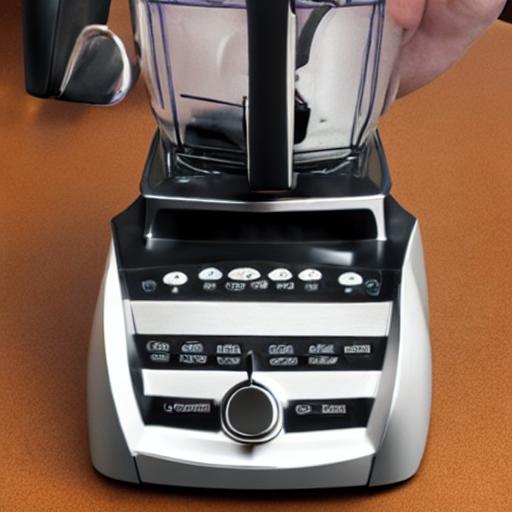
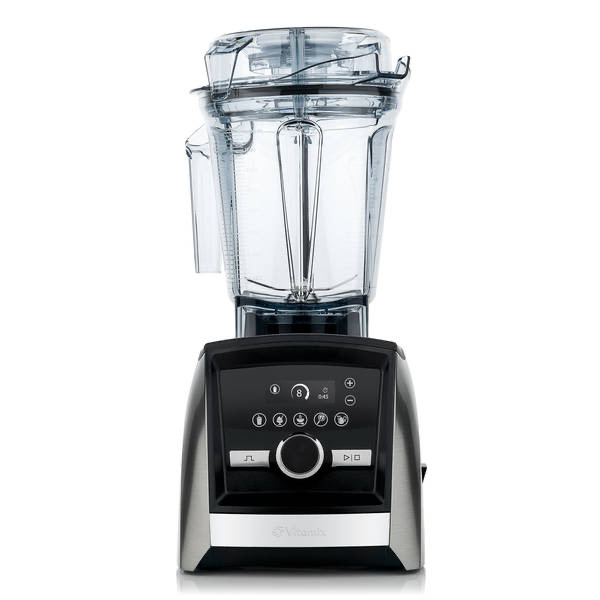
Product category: items_blender
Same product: no